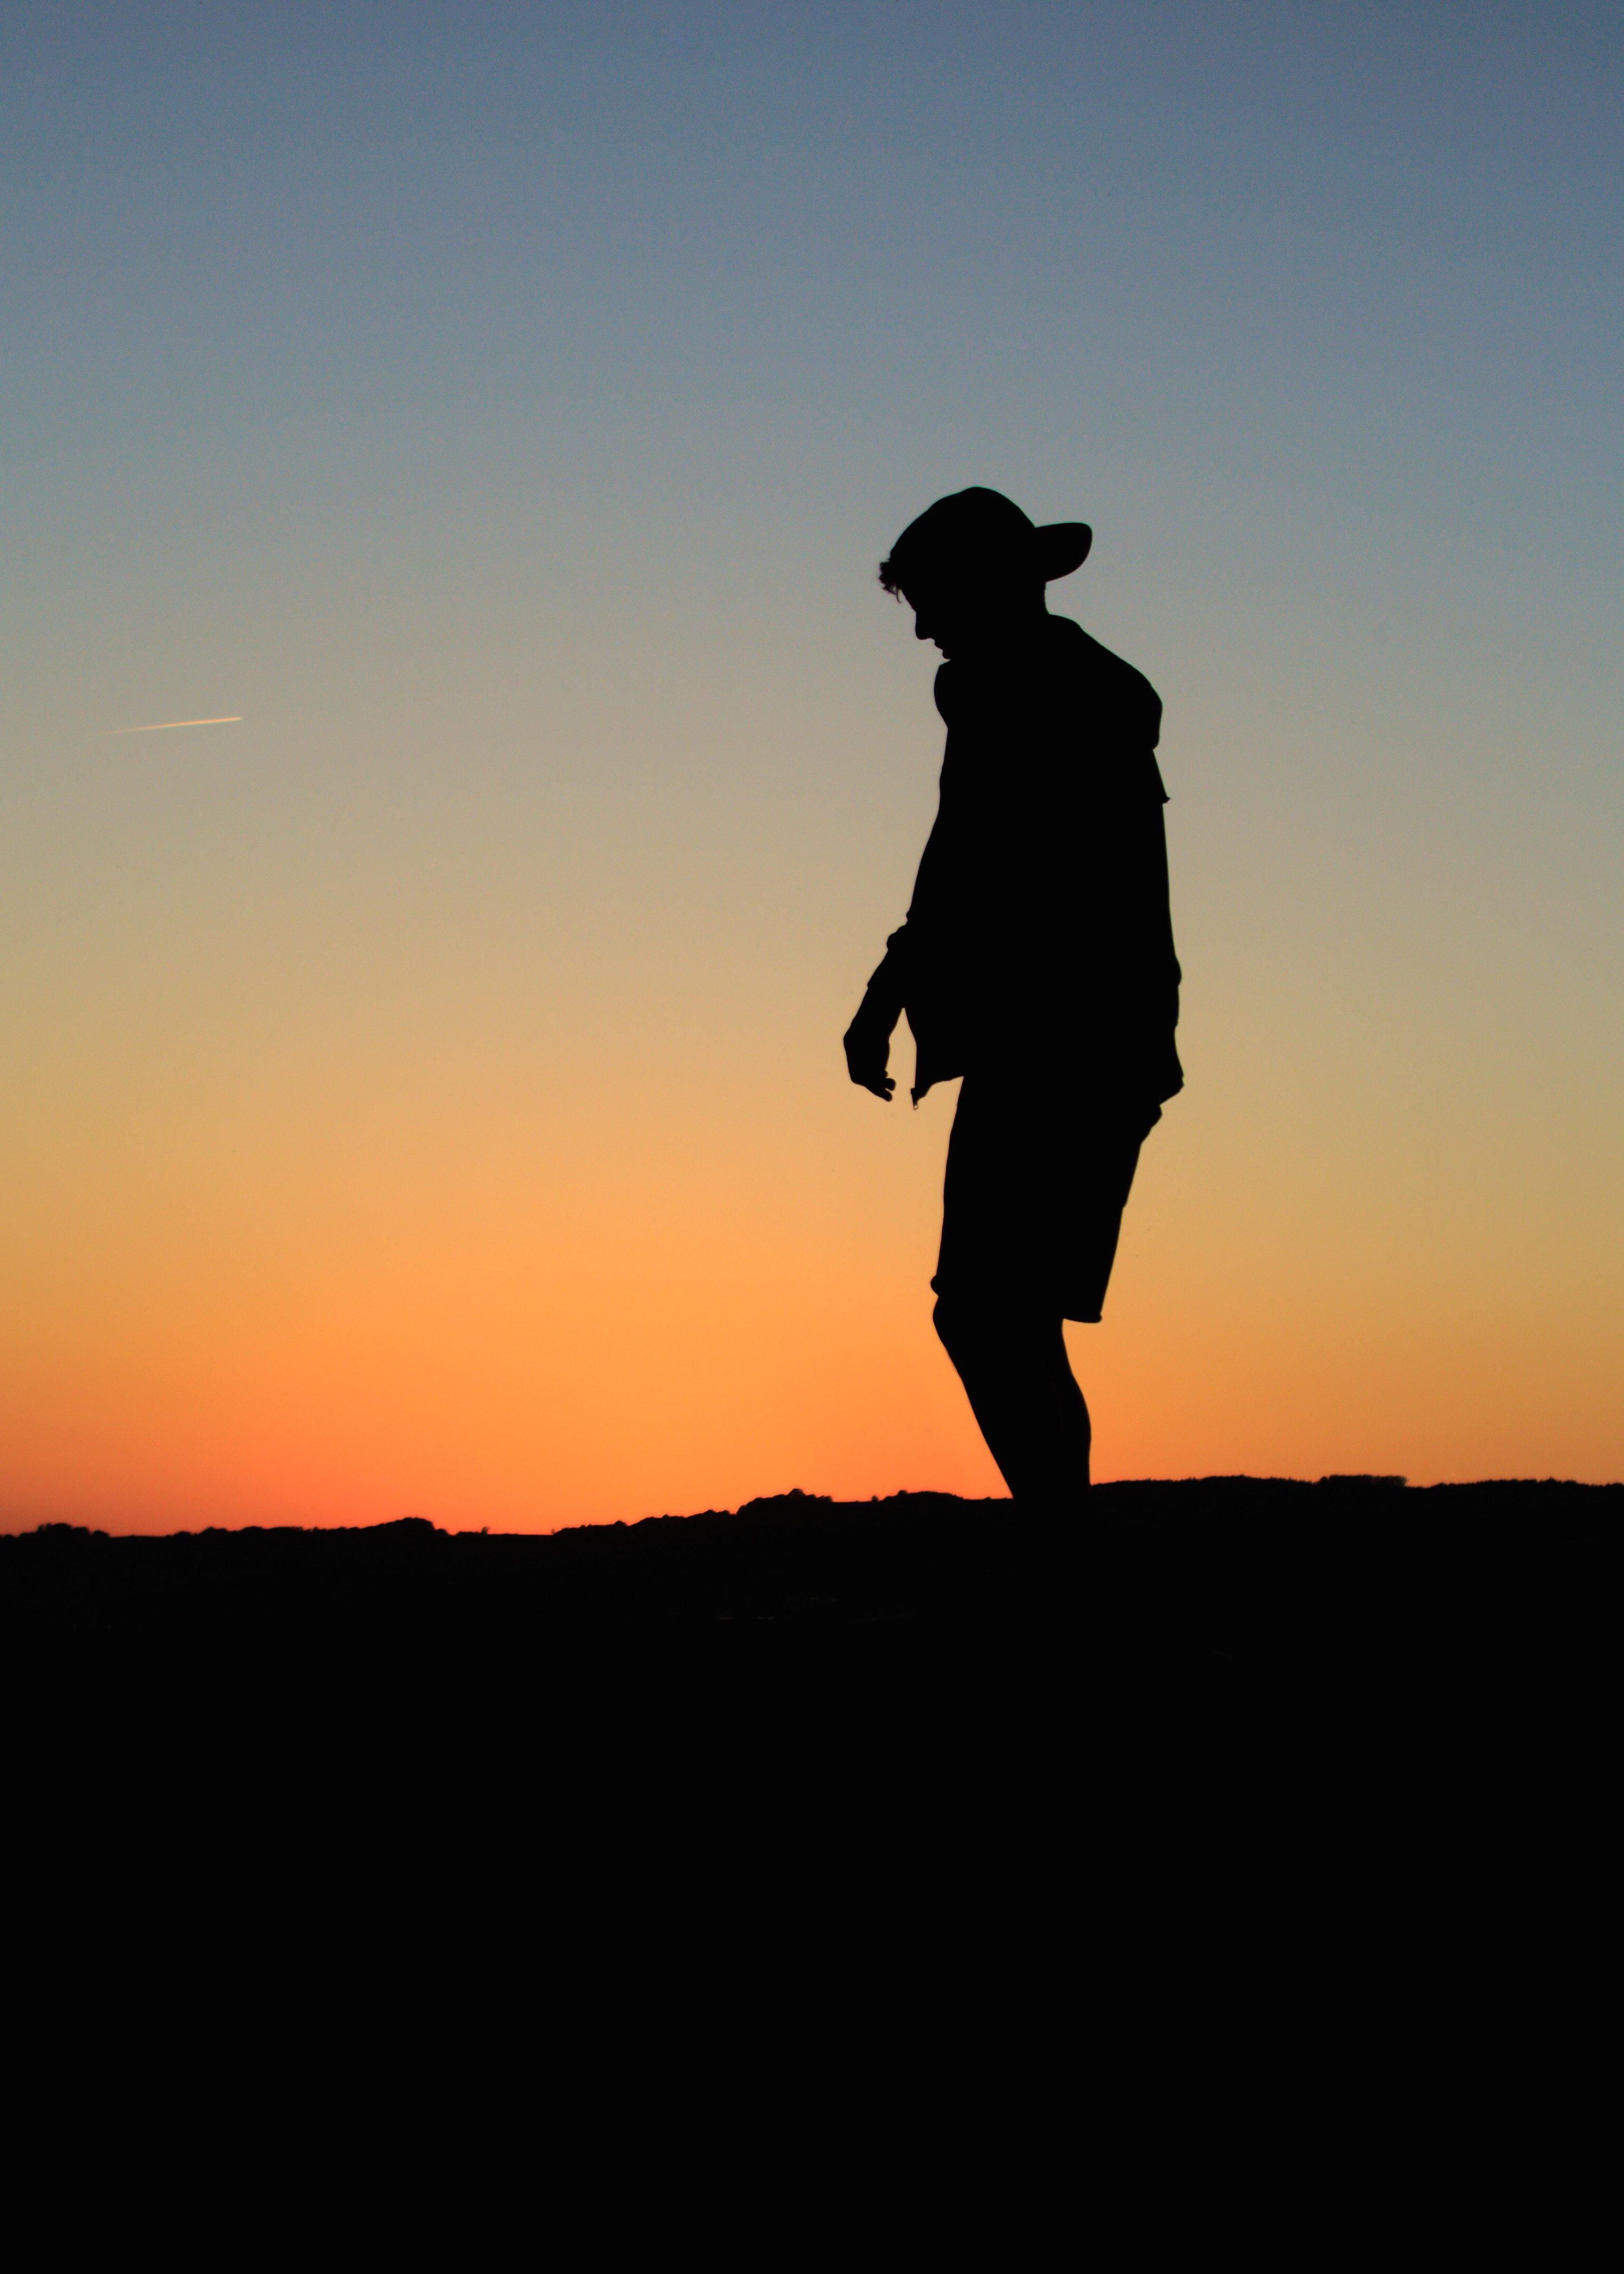
horizon, silhouette, sunrise, sunset, sunlight, morning, dawn, dusk, evening